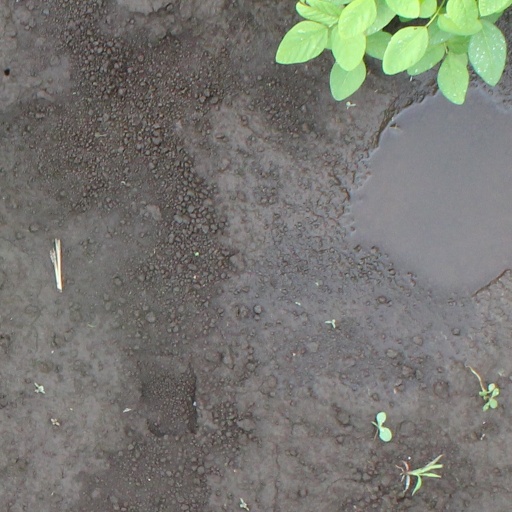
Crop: soybean